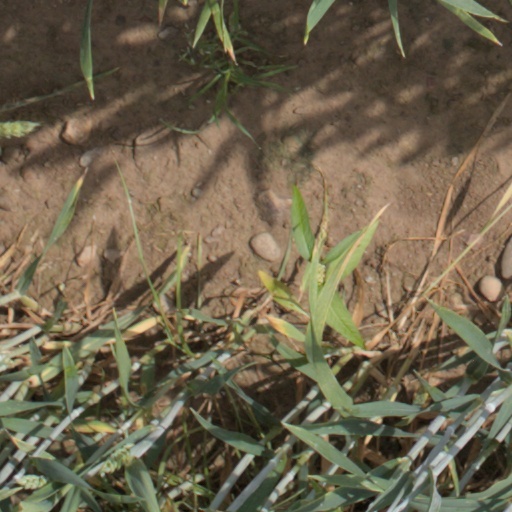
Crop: wheat